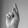
ASL letter: K